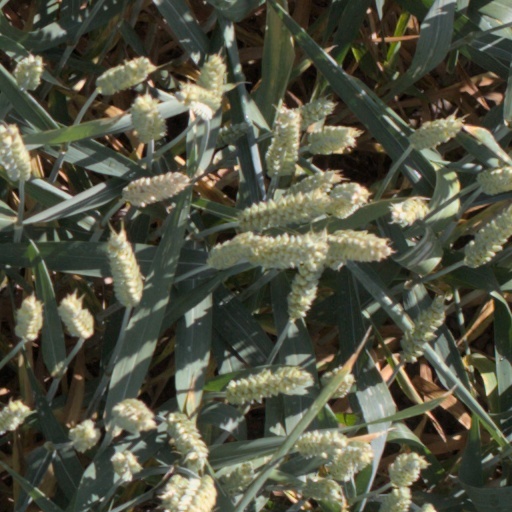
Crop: wheat